Buraq

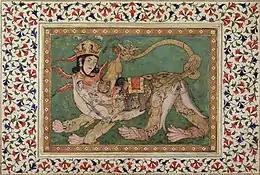
"Al Buraq" (1770–75), a Deccan painting incorporating Persian elements.

Although the Hadith do not explicitly refer to the Buraq as having a human face, Near East and Persian art almost always portrays it so - a portrayal that found its way into Indian, Deccan art. This may have originated from an interpretation of the creature being described with a "beautiful face" as the face being human instead of bestial.